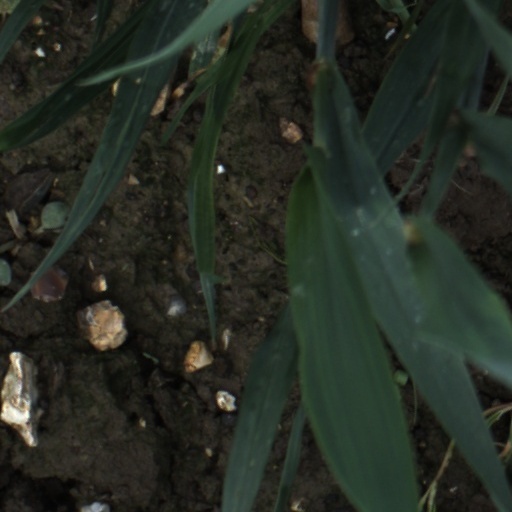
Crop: wheat